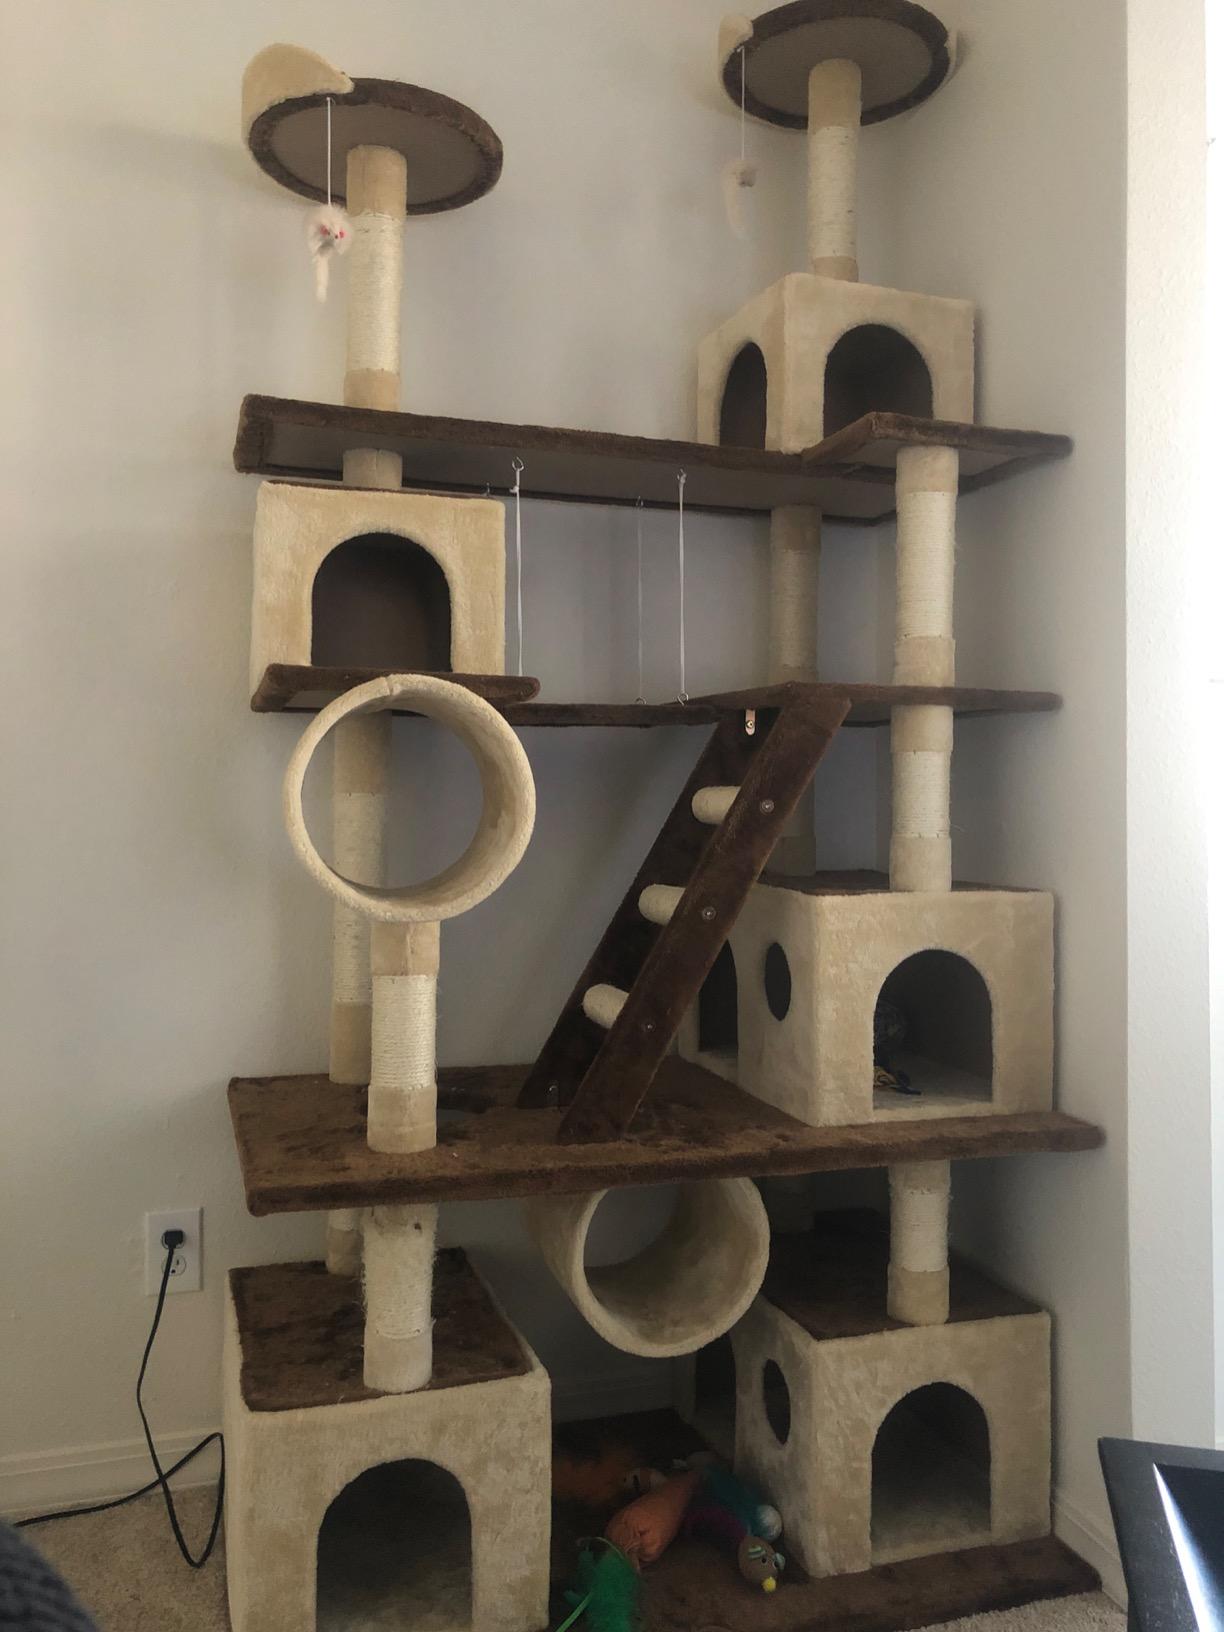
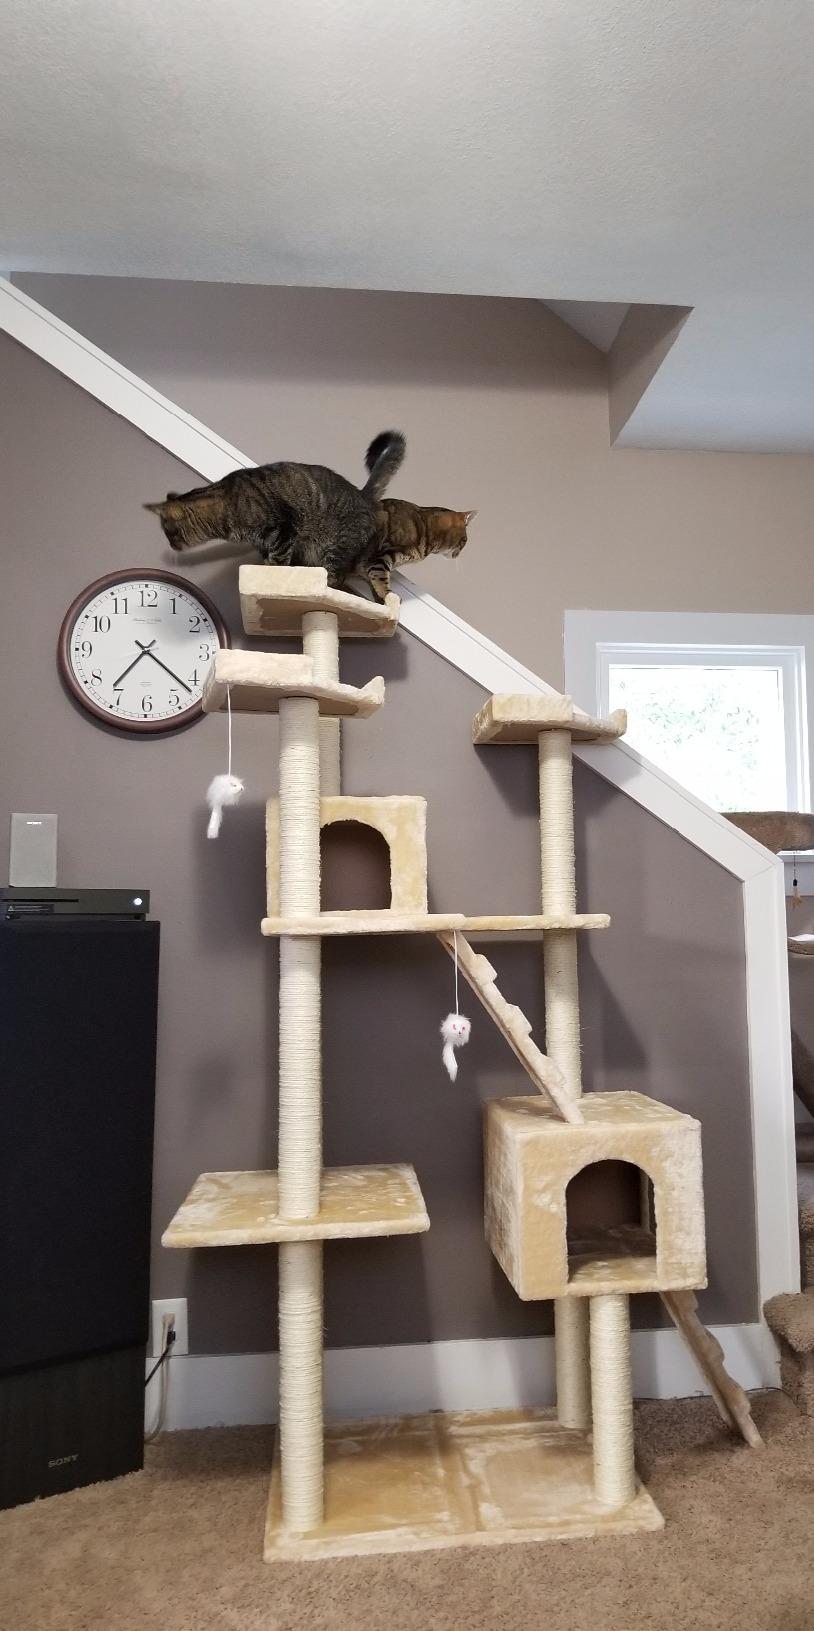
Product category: items_cat tree
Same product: no